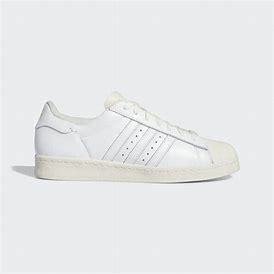
Brand: Adidas
Model: Superstar 82